Novocaine (2001 film)

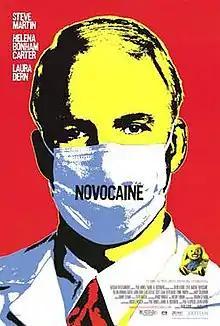
Theatrical release poster

Novocaine is a 2001 American black comedy thriller film written and directed by David Atkins and starring Steve Martin, Helena Bonham Carter, Laura Dern, Lynne Thigpen, and Elias Koteas. It was shot in the Chicago, Illinois area. The film premiered at the 2001 Toronto International Film Festival and went on to screen in limited release in the United States on November 16, 2001. It was a box-office bomb and received mixed-to-negative critic reviews.